Abbas Palizdar

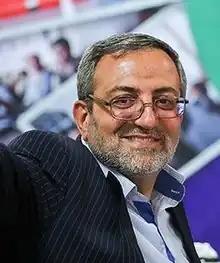

Abbas Palizdar ( born 1968) alleged to be the secretary of the Judiciary Inquiry and Review Committee (Hay'at-i Tahqiq va Tafahhus-i Majlis az 'Amalkard-i Quvah-i Qaza'iyah) in the 7th Islamic Consultative Assembly (Majlis-i Shawra-i Islami) of the Islamic Republic of Iran. This committee, as part of the Article 90 Commission, was charged with investigating government corruption cases and their handling in the Iranian Judiciary. His involvement with the two-year investigation ended unceremoniously with his arrest in June 2008. The courts announced his conviction in June 2009 on charges of corruption, spreading falsehoods, disclosing government secrets, and endangering national security. Thirteen others were also arrested or brought in for questioning in connection with the case, including the then Majlis deputy from Karaj, Fatemeh Ajorlou.